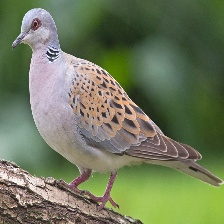
Species: EUROPEAN TURTLE DOVE
Scientific name: STREPTOPELIA TURTUR